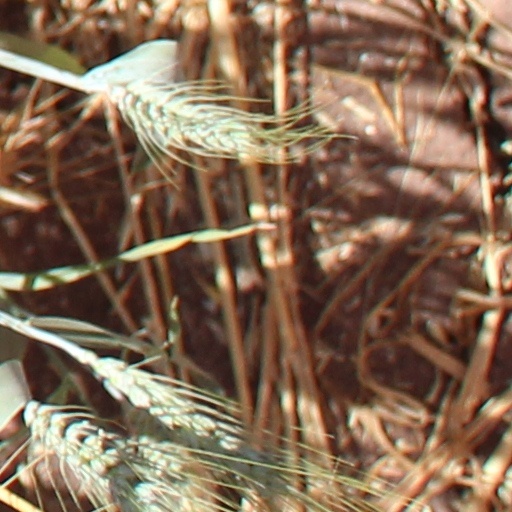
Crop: wheat